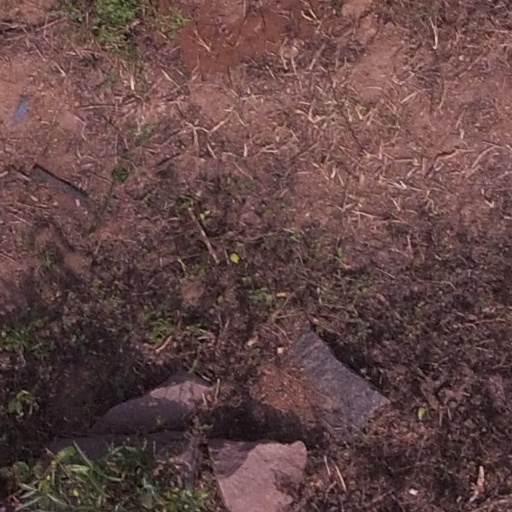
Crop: maize; corn